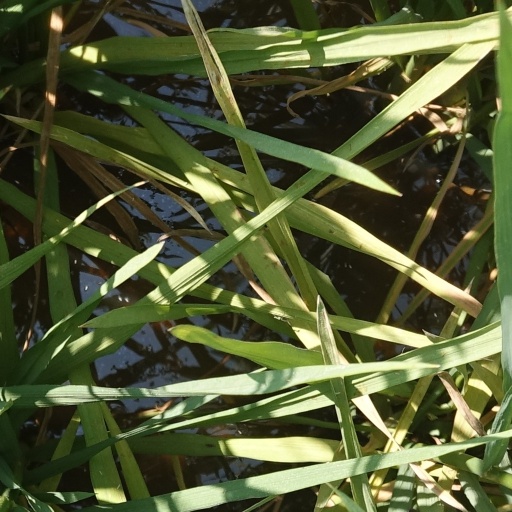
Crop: rice